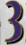
Number: 3